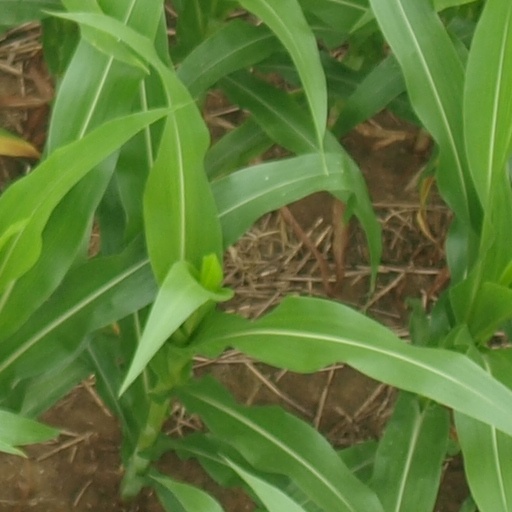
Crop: maize; corn